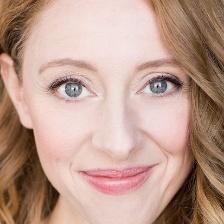
Label: faces